Maʻake Kemoeatu

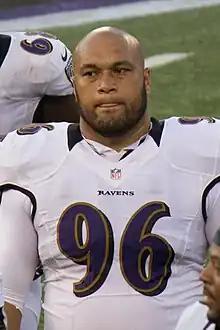
Kemoeatu with the Baltimore Ravens in 2012

Ma'ake Tu'amelie Kemoeatu (born January 10, 1979) is a Tongan-American former professional American football player who played as a nose tackle. He was signed by the Ravens as an undrafted free agent in 2002. He played college football for the University of Utah Utes. Kemoeatu has also played for the Carolina Panthers and Washington Redskins. He is the older brother of former NFL offensive lineman Chris Kemoeatu.